Tomás Vidiella

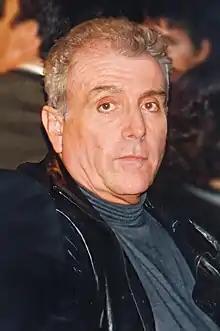
Vidiella in 2000

Tomás Humberto Eduardo Vidiella Baigorrotegui (26 October 1937 – 10 March 2021) was a Chilean actor, theatre director, and cultural manager.